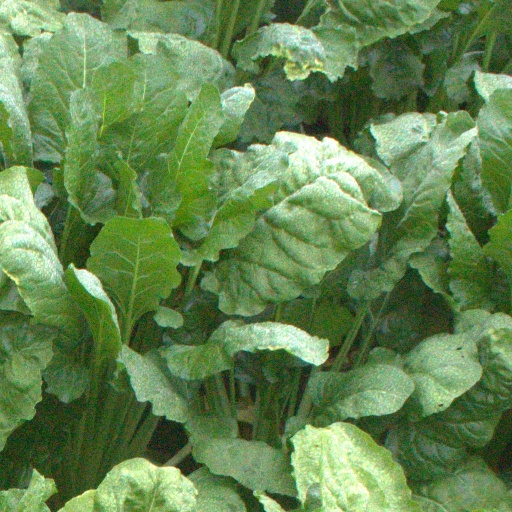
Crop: sugar beet